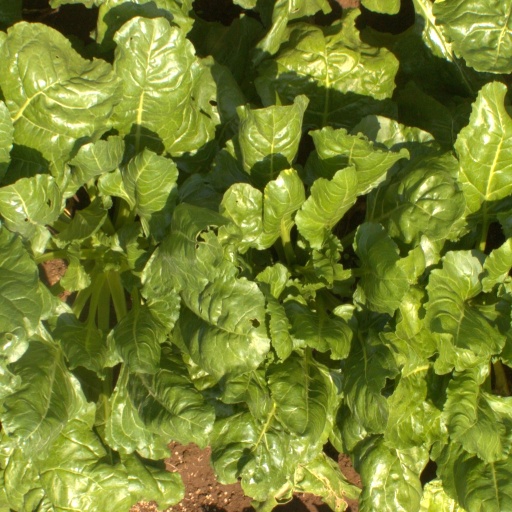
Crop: sugar beet